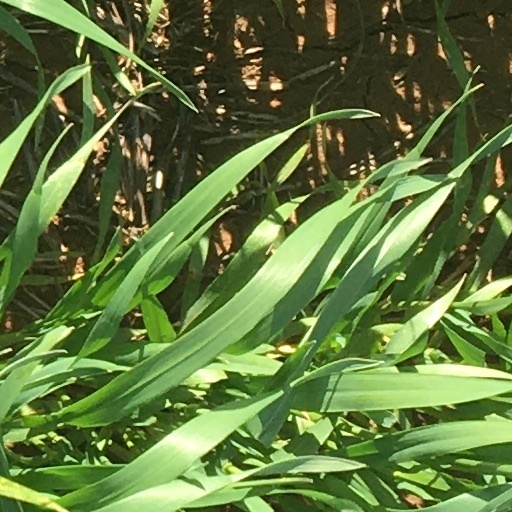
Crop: wheat